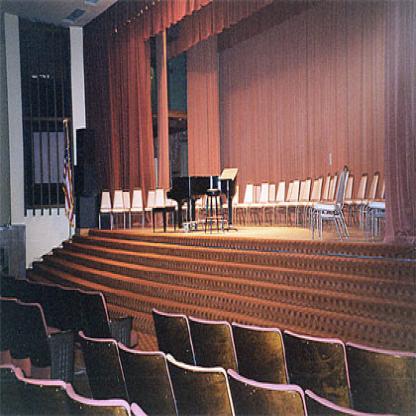
Scene: Indoor